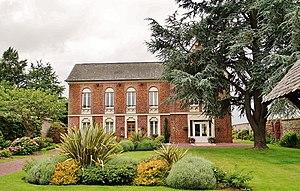
La Mairie
Avremesnil est une commune française située dans le département de la Seine-Maritime en région Normandie.